2019 West Coast Eagles season

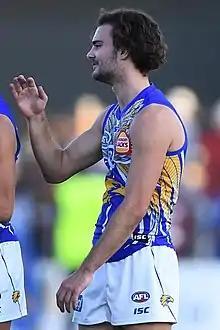
Male athlete in an Australian rules football game

The Eagles had their second loss of the season in round five against Port Adelaide, being beaten by 42 points at Optus Stadium. The match was played in heavy rain, which was a weakness for West Coast. One of the only highlights for the Eagles was Jack Petruccelle, who kicked five goals. He received a Rising Star award nomination for this match. In round six, West Coast suffered a 58-point loss to Geelong at GMHBA Stadium, leaving them 12th on the ladder at the end of the round, well below expectations. The Eagles won again in round seven, albeit unconvincingly. West Coast beat the Gold Coast Suns, the eventual wooden spooners, 80–57. West Coast had a lead of 42 points midway through the third quarter, but that narrowed down to just 11 points near the end of the final quarter, with the Suns kicking five goals in a row. The Eagles held off a potential comeback to win by 23 points. The following round, West Coast moved back into the top eight due to an 18-point win against St Kilda. Saints fans were angry at the 7–3 free-kick count for the first half, including two free kicks that resulted in West Coast goals. The Eagles' final quarter was lacklustre, kicking only one goal and eight behinds, but they held on to win 88–70.